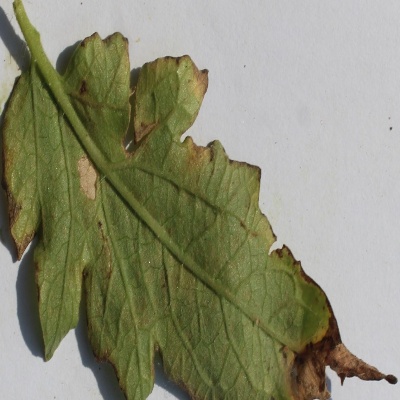
Crop: Tomato
Condition: leaf blight